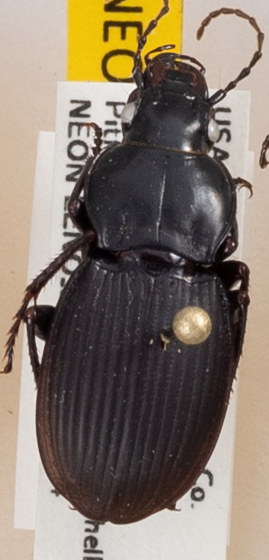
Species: Cyclotrachelus sodalis
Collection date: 2017-05-24
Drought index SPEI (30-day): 0.95
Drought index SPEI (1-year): -0.82
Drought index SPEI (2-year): -0.114